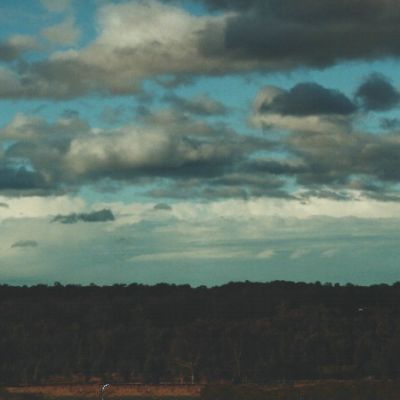
Cloud type: Stratocumulus (Sc)